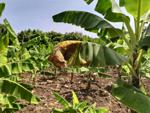
Label: segatoka